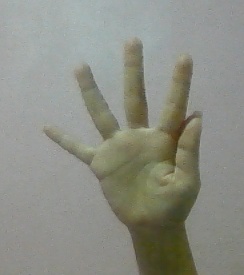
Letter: sheen